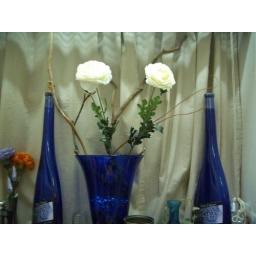
flowers in my kitchen